United States Post Office (Boonville, New York)

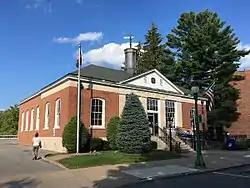
Boonville Post Office

US Post Office-Boonville is a historic post office building located at Boonville in Oneida County, New York, United States. It was designed and built in 1937, and is one of a number of post offices in New York State designed by the Office of the Supervising Architect of the Treasury Department, Louis A. Simon. It is a one-story, five bay building with a poured concrete foundation and brick facades in the Colonial Revival style. It features a hipped roof surmounted by an octagonal cupola with metal window tracery and an iron weathervane. The interior features a mural painted by the McCullough sisters of New York City depicting a 19th-century scene on the Black River Canal. It is a contributing structure within the Boonville Historic District.